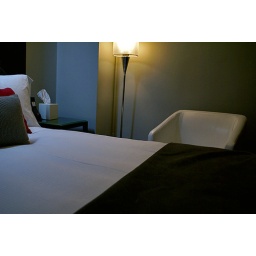
chair by bed 2